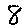
Label: 8